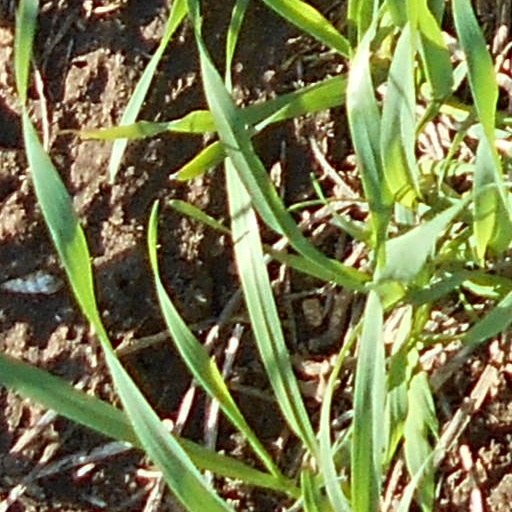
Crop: wheat